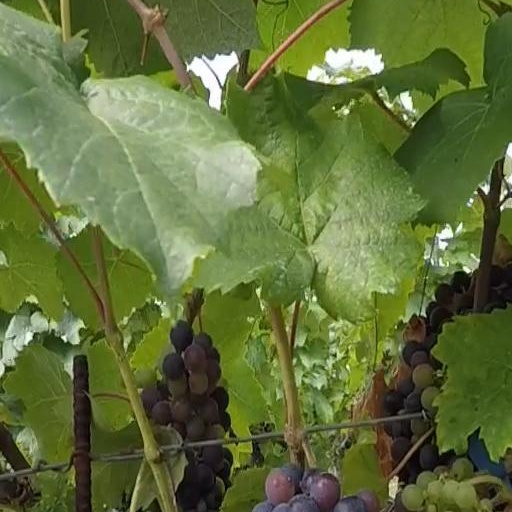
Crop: grape